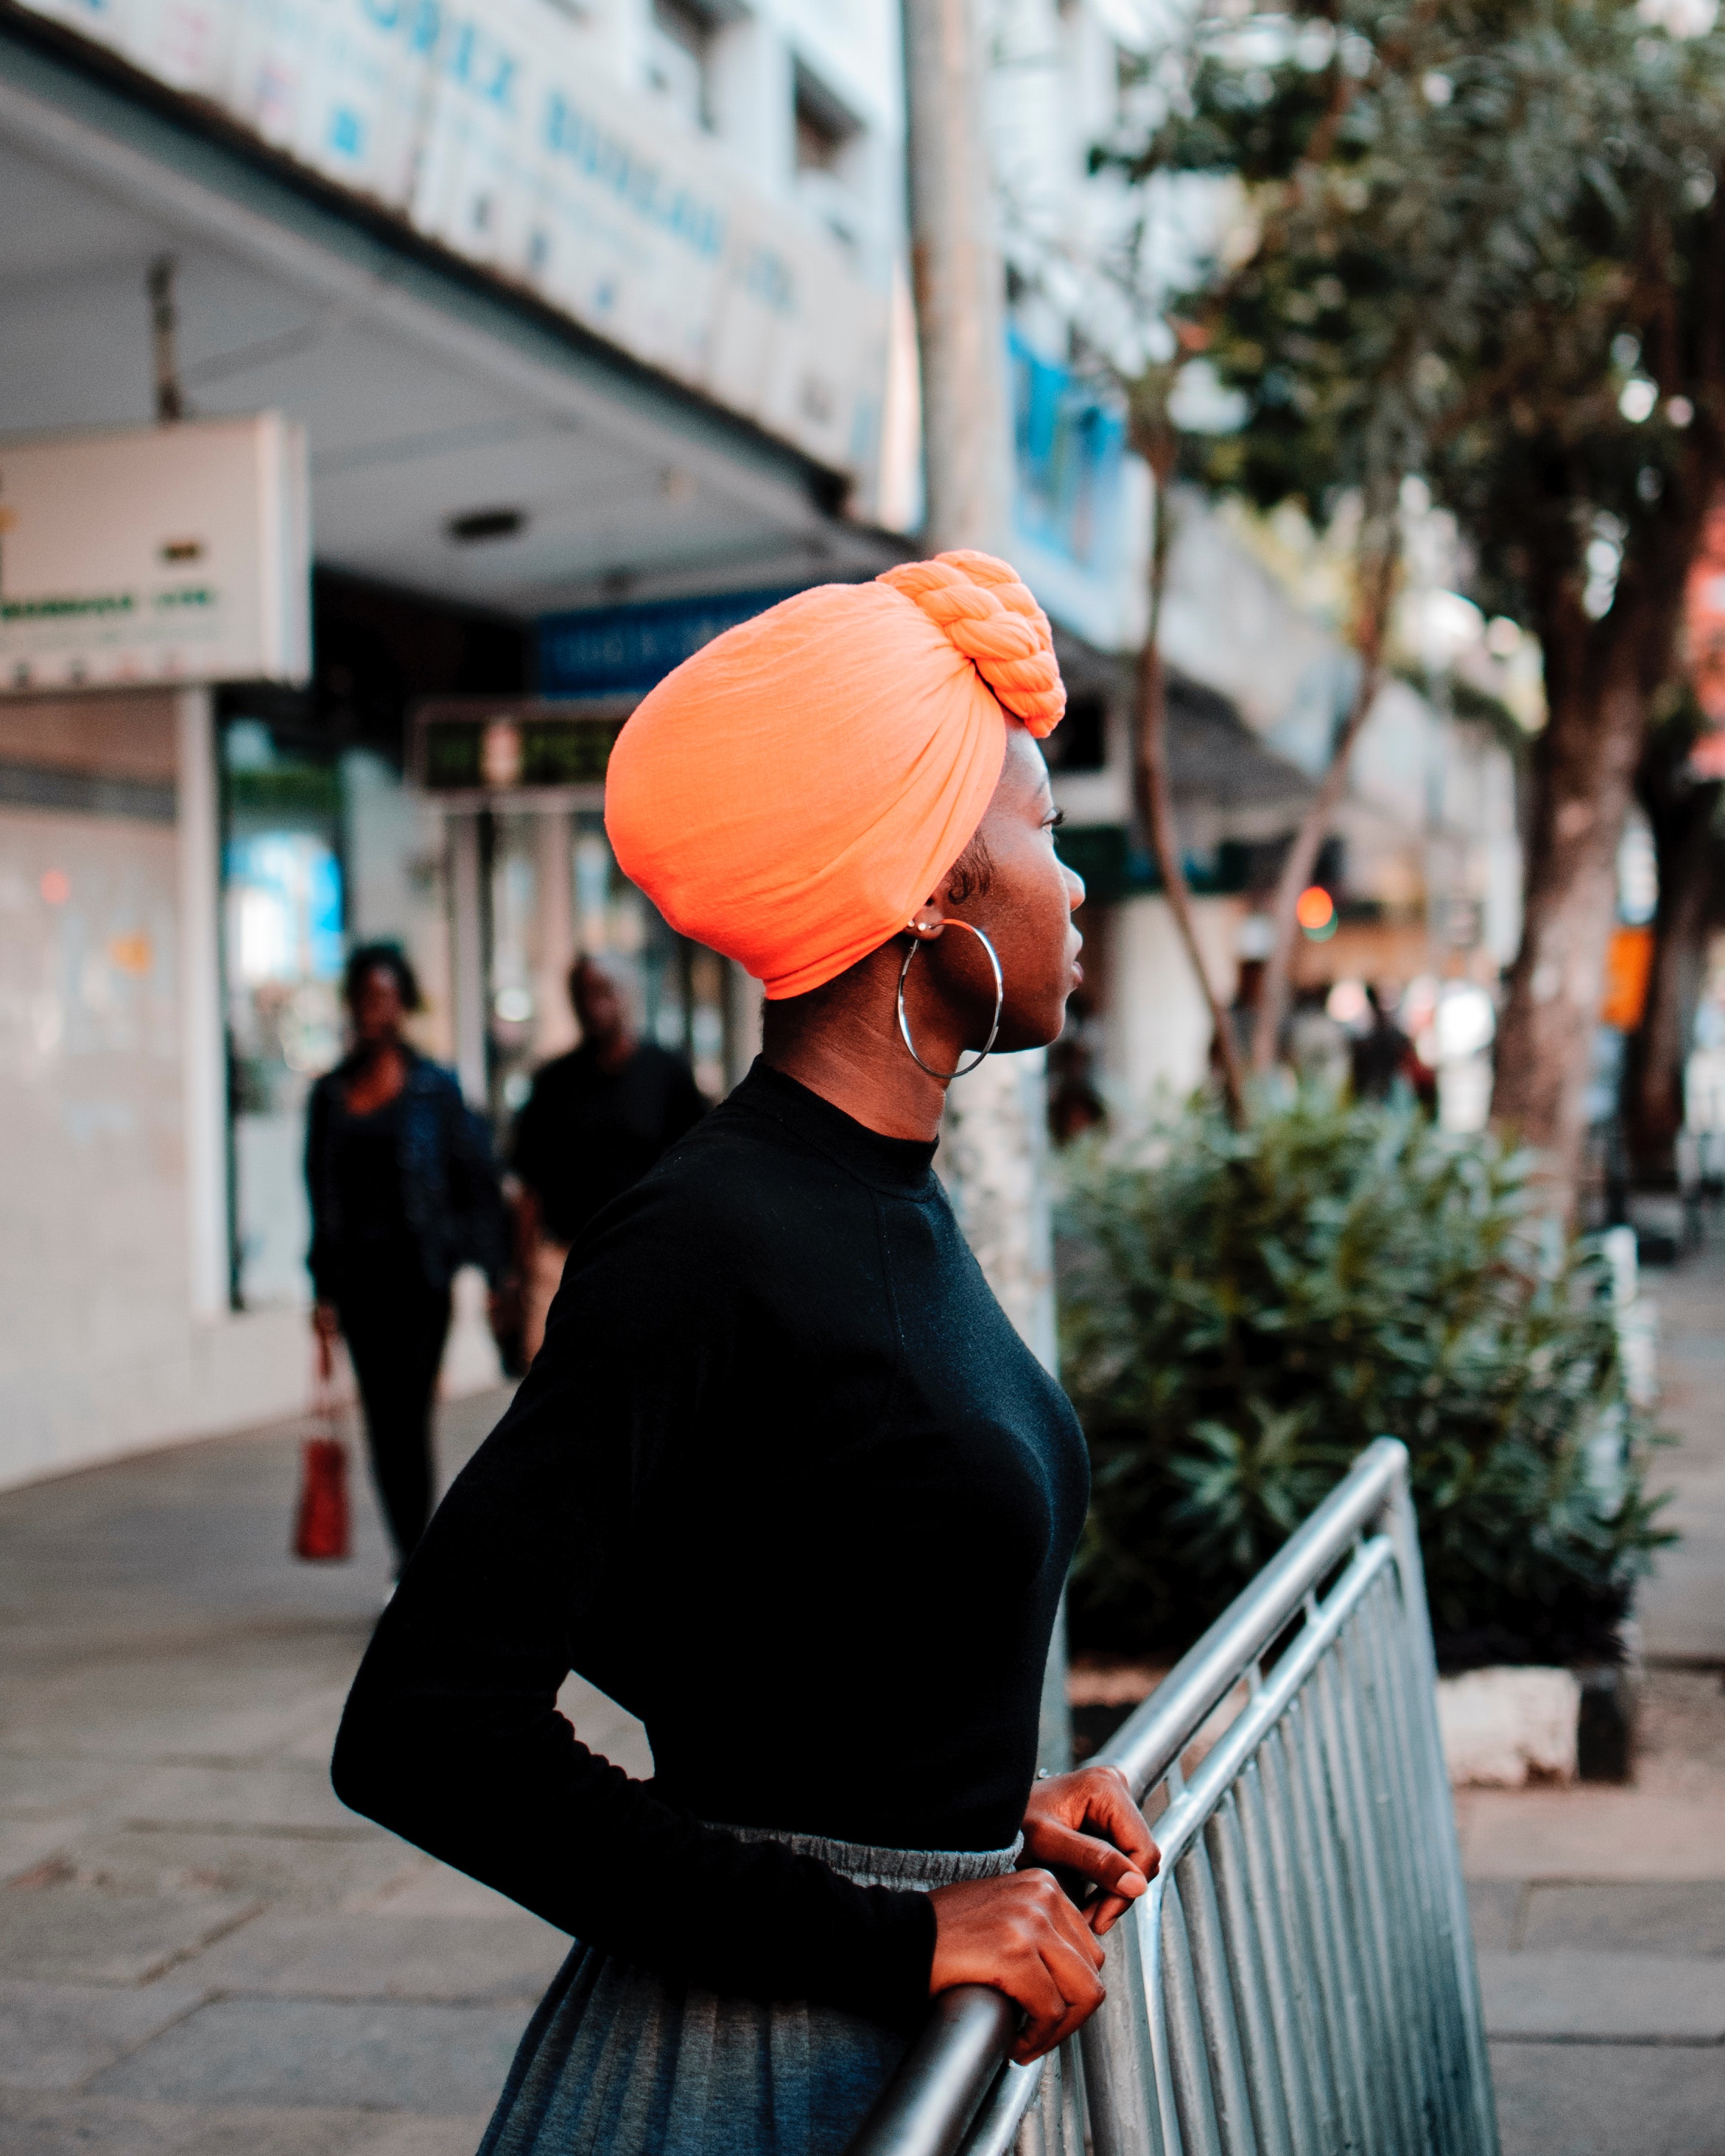
street fashion, orange, turban, snapshot, street, fashion, headgear, beanie, cap, photography, fashion accessory, dastar, road, style